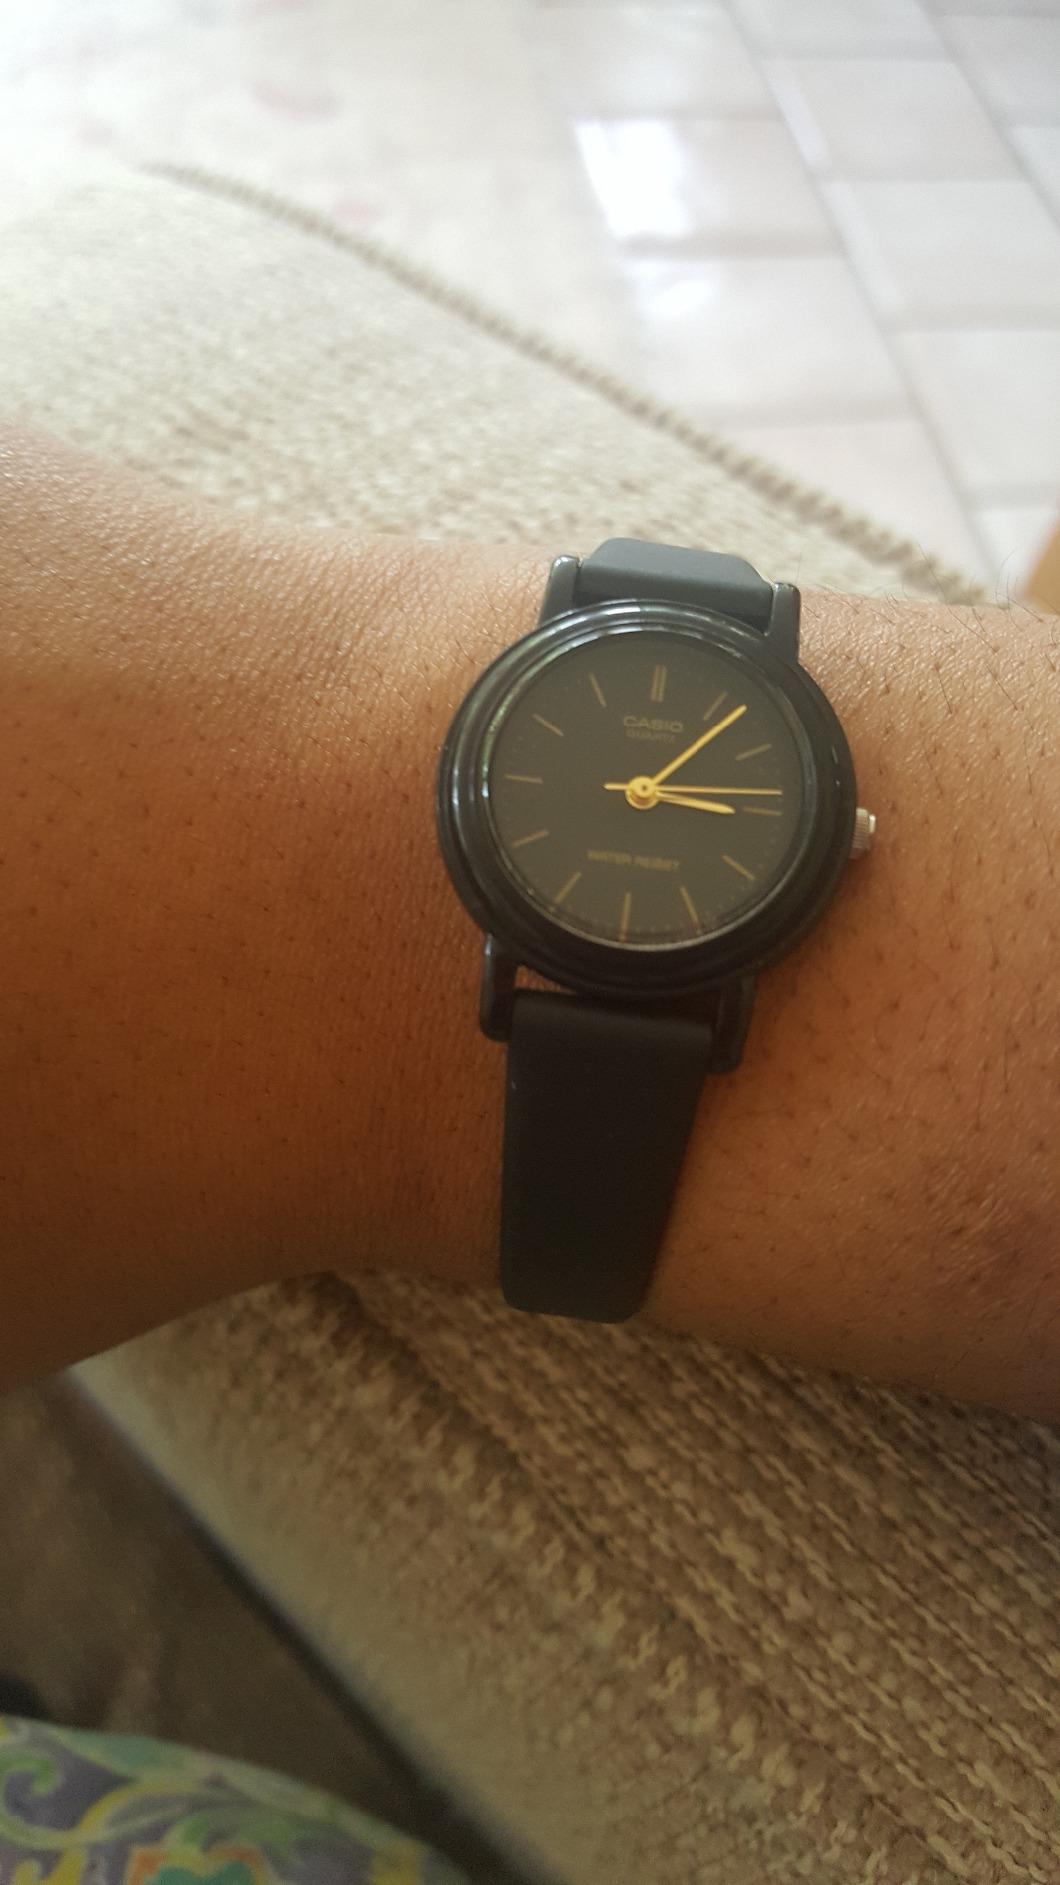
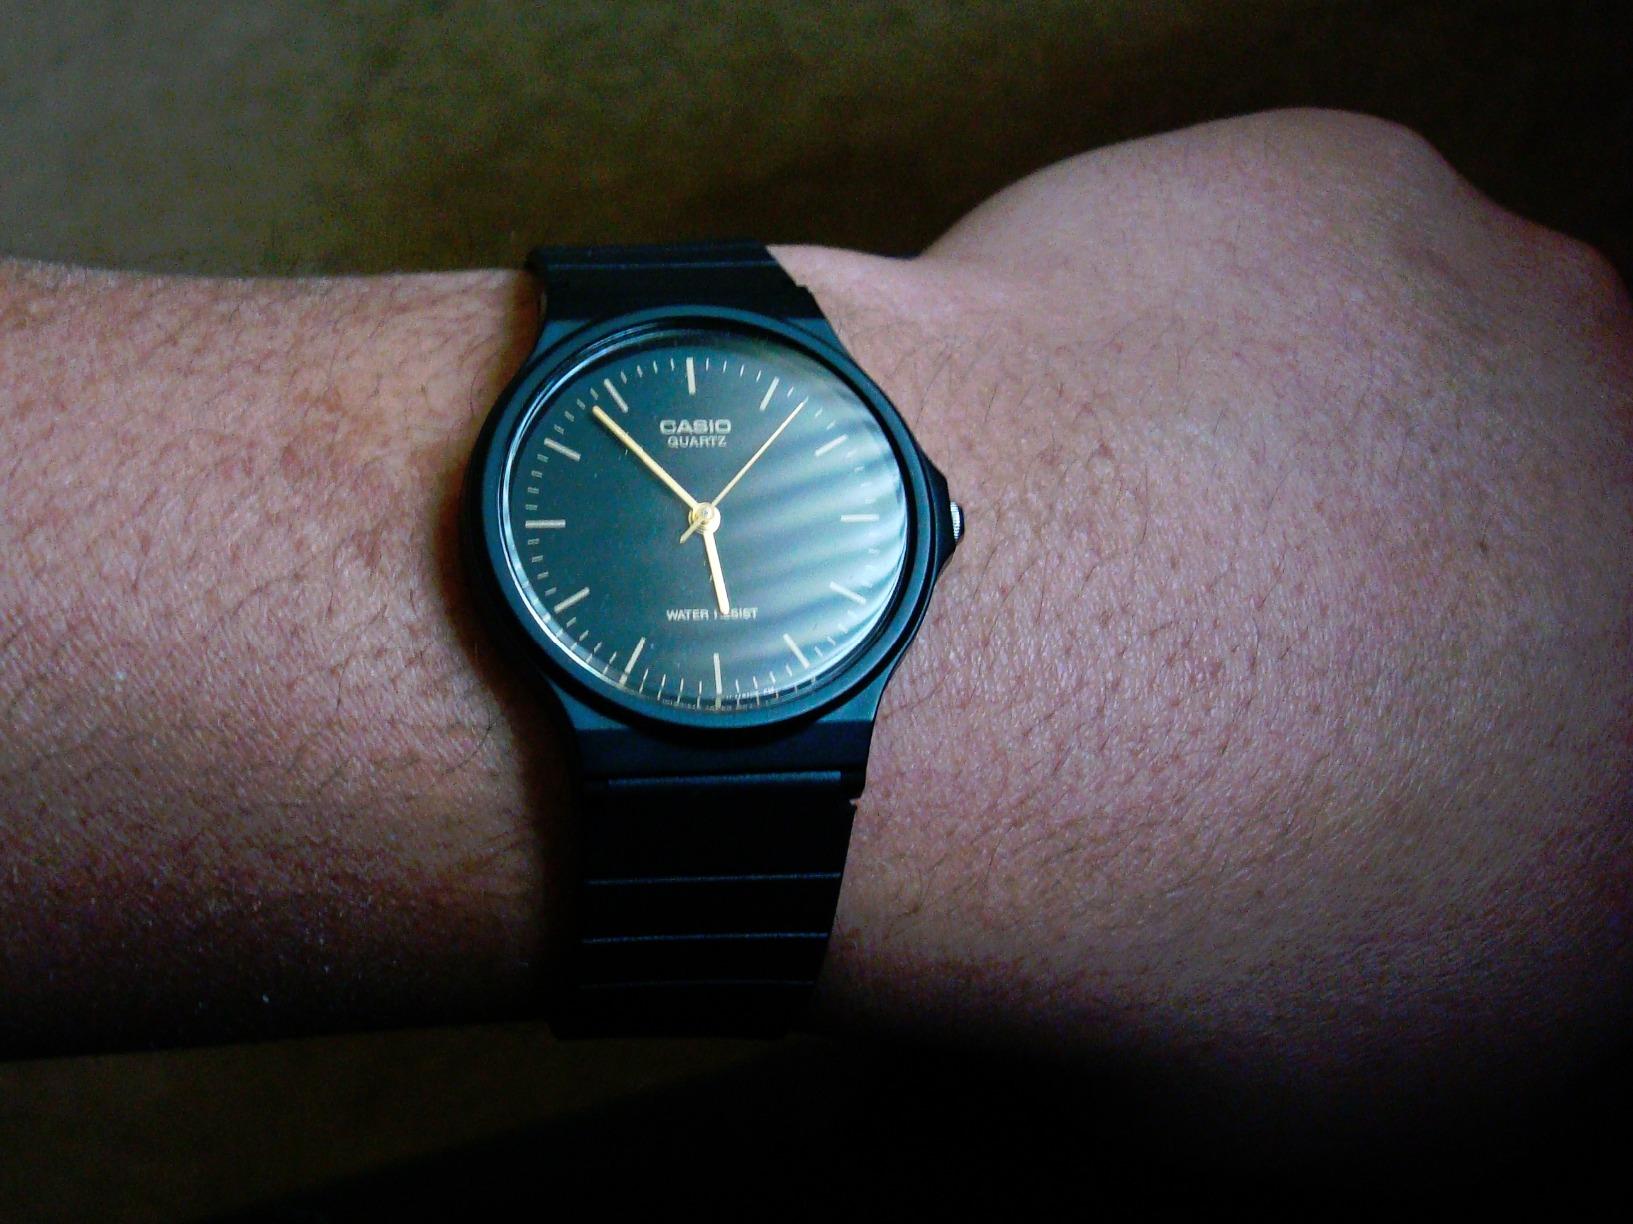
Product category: accessories_watch
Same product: no